Tony Zemaitis

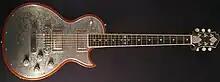
Metal Front guitar

Zemaitis (birth name Antanas Kazimeras Žemaitis) was born 1935 in London, England of Lithuanian ancestry. He left school at the age of sixteen to help with family finances and took up a five-year apprenticeship as a cabinet maker. When he found an old, damaged guitar in his family attic he found his real passion in life. In 1957, after completing national service, Zemaitis began building a few basic guitars in order to learn about construction, soundhole shapes, tonewoods, and string length. He also experimented with building other multi-stringed instruments, and some of these found their way to the folk scene. In 1960, having realized that musicians needed simple and light instruments, he began selling his guitars at prices which covered the cost of materials, and by 1961, after being mentioned in the music press, Zemaitis started to be approached by leading players.